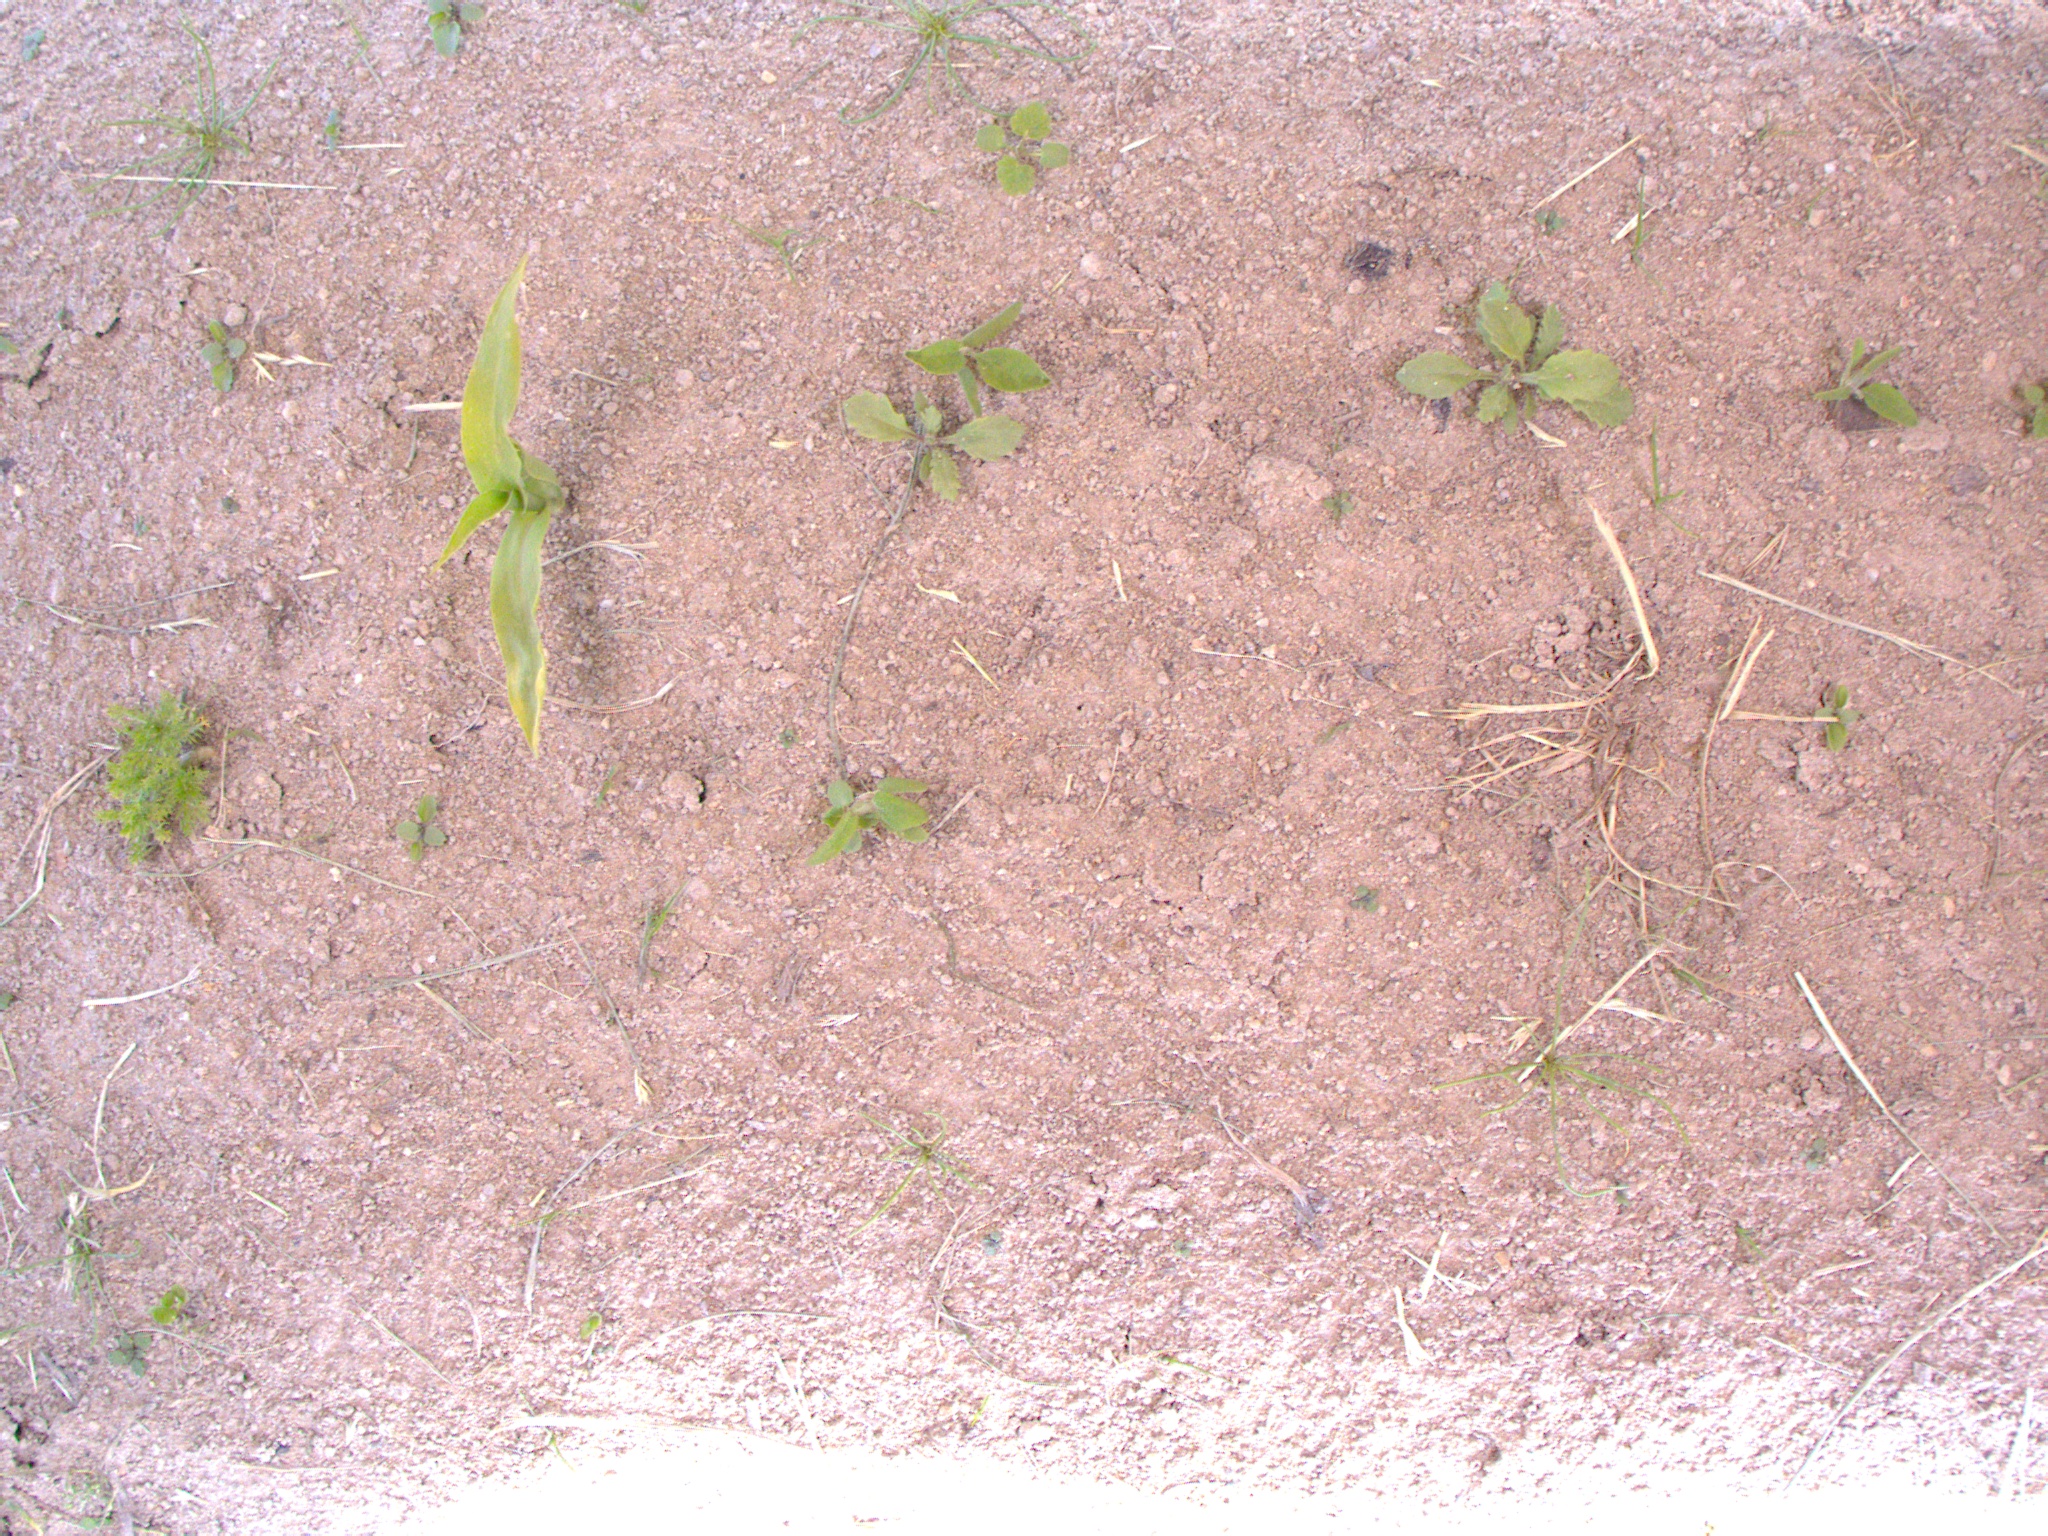
Crop: maize
Objects: maize, stem_maize